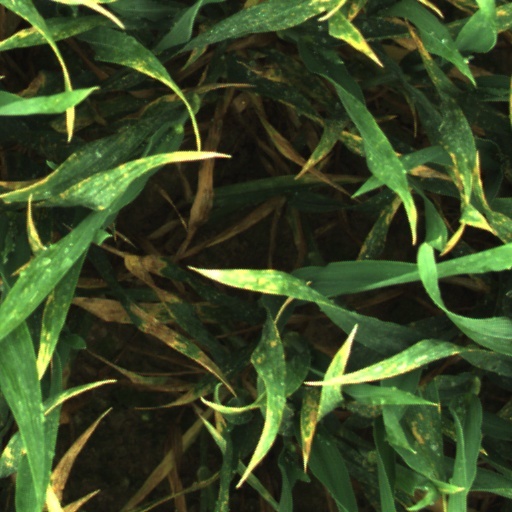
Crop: wheat